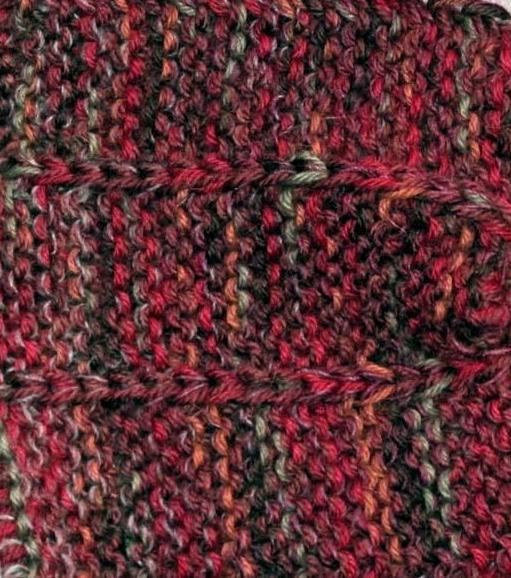
Texture: knitted